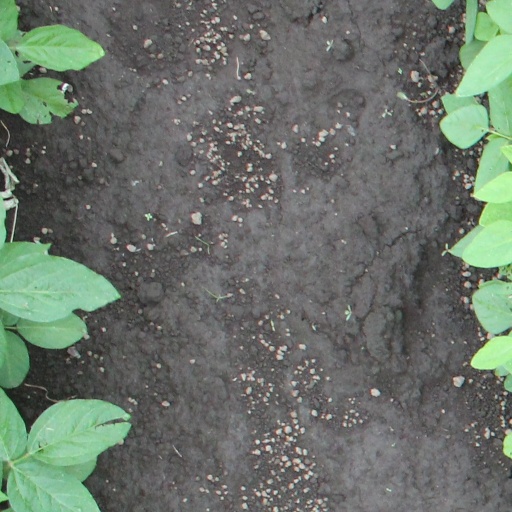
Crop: soybean